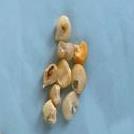
Maize quality: Bad